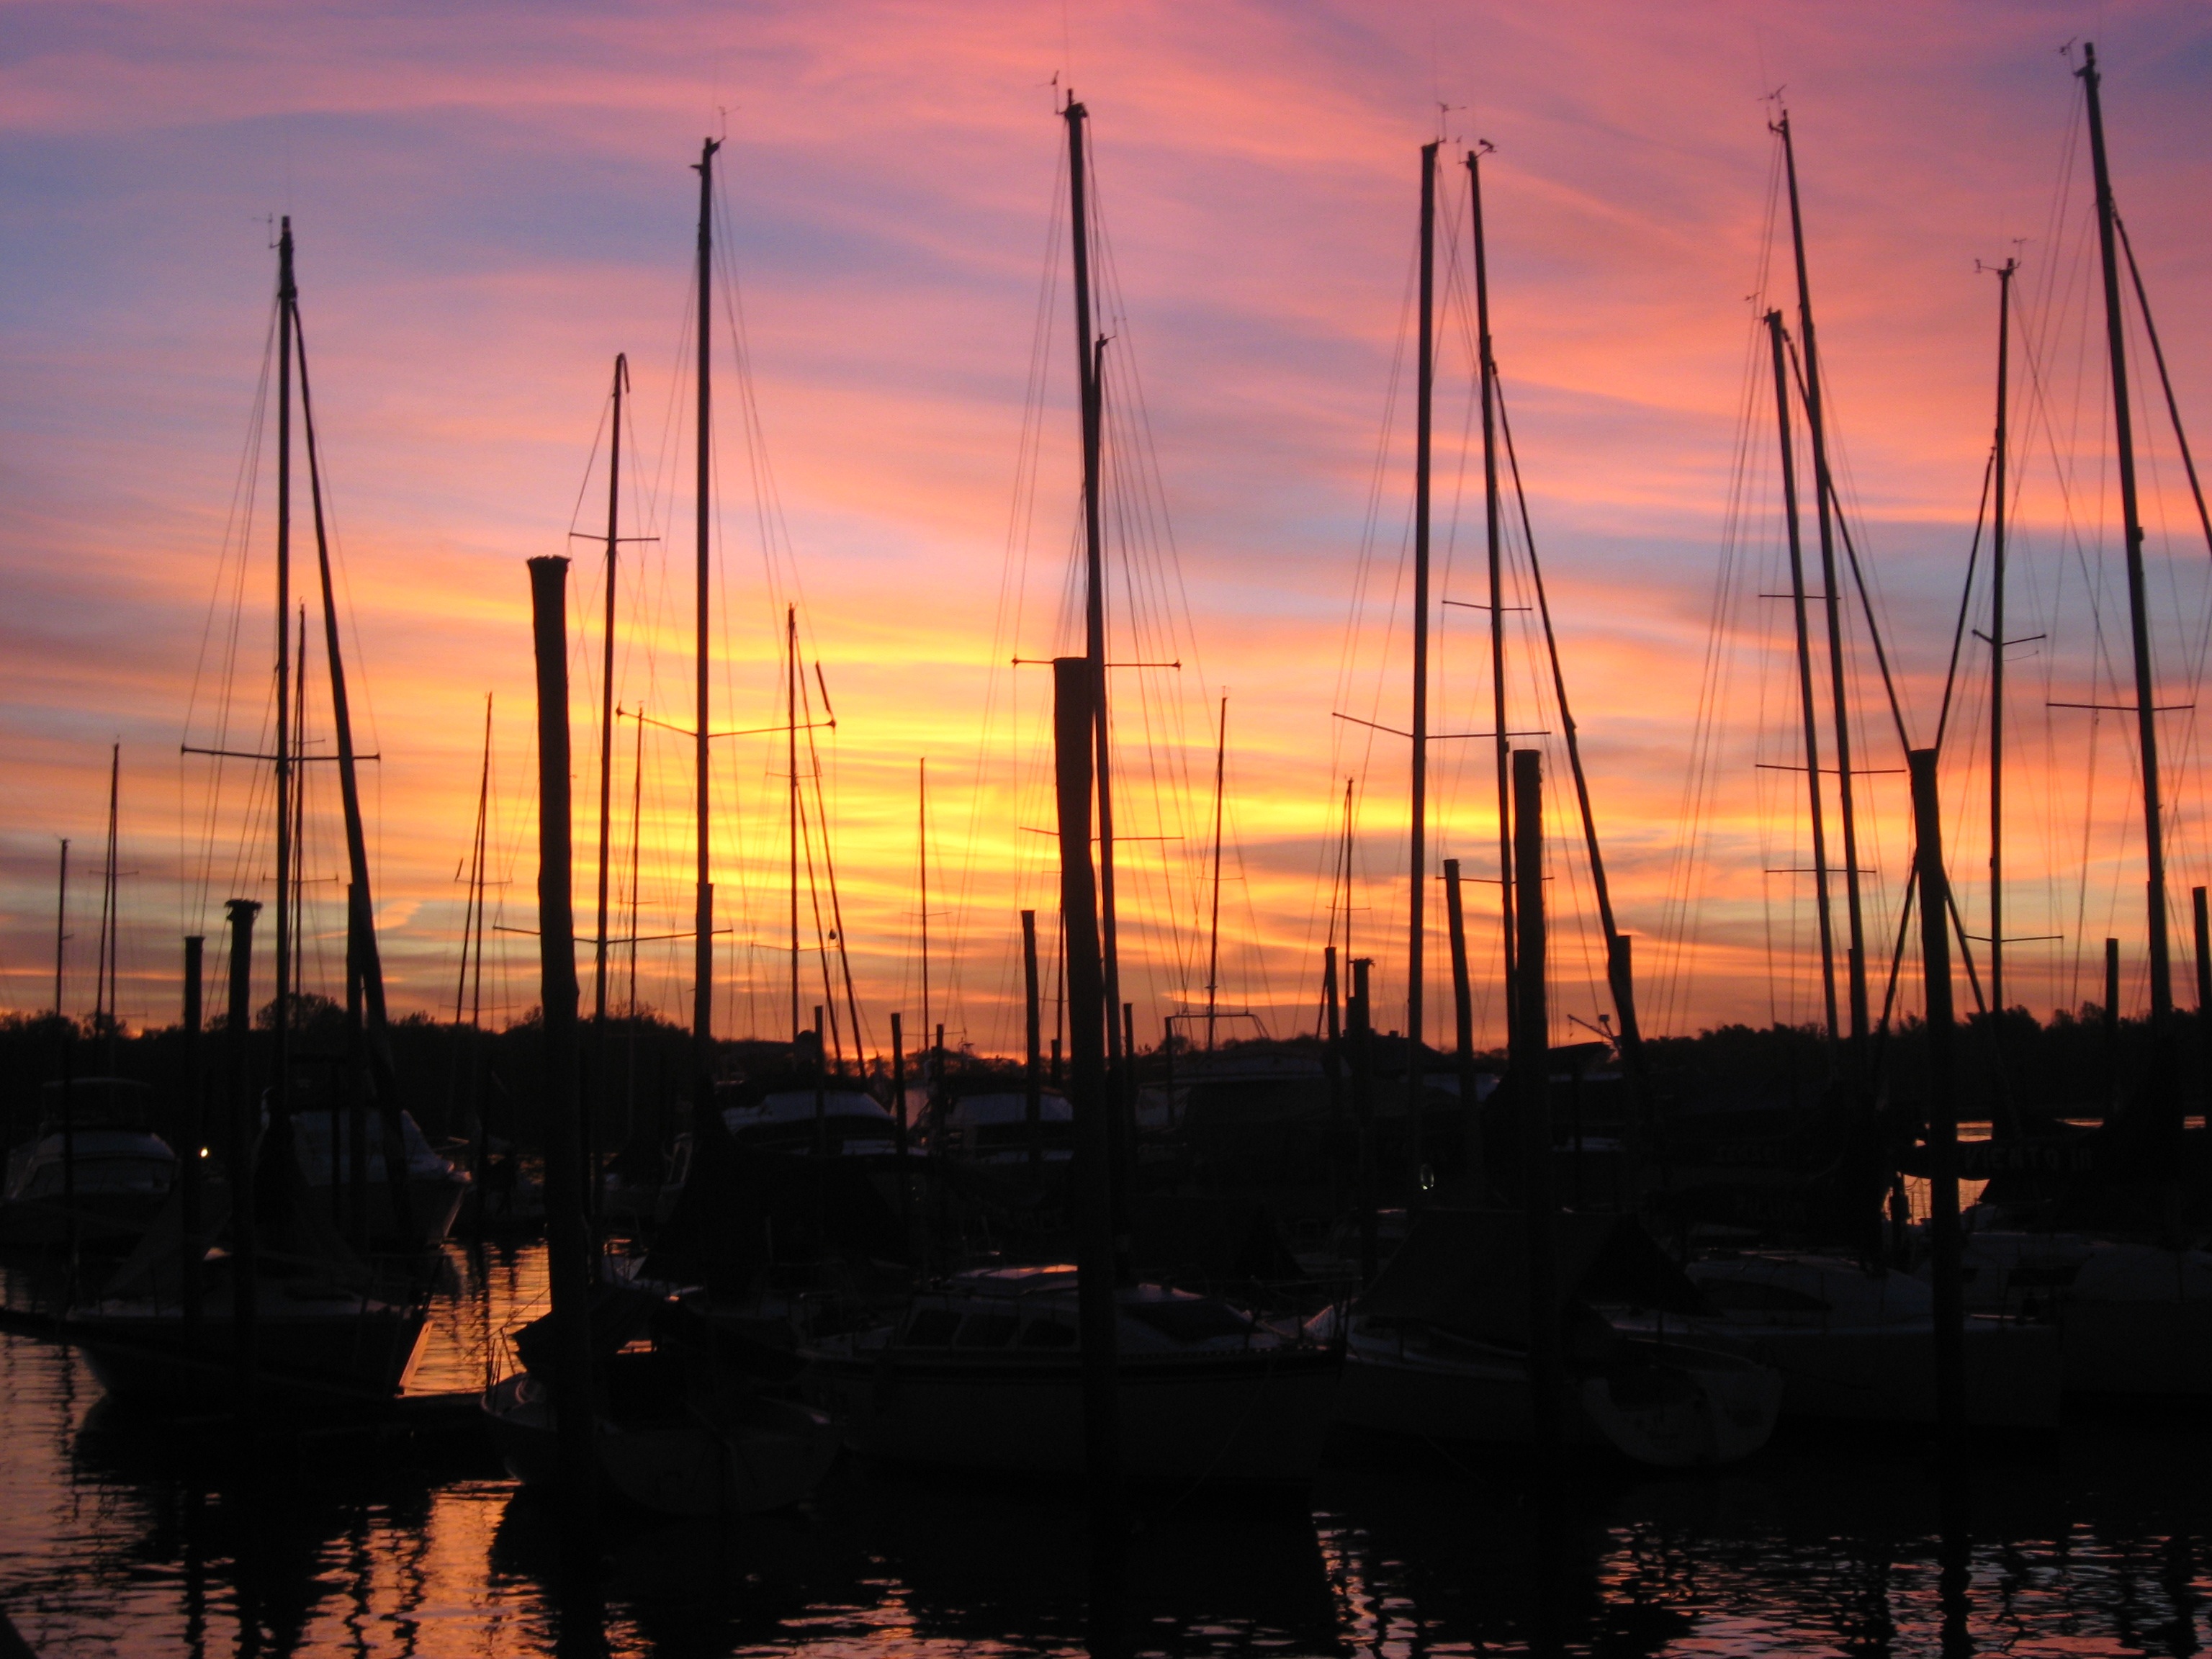
sea, nature, dock, sunrise, sunset, boat, morning, dawn, river, dusk, evening, reflection, vehicle, mast, harbor, marina, port, candles, ensenada, afterglow